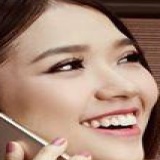
ca sĩ Suni Hạ Linh